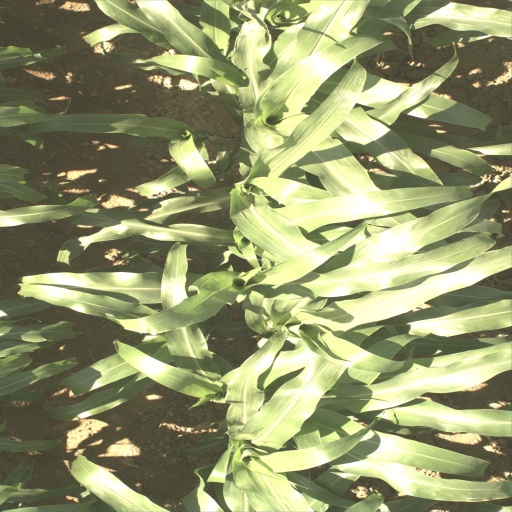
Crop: sorghum